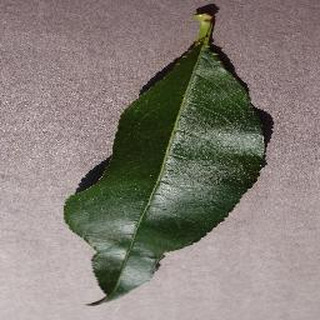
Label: healthy_peach